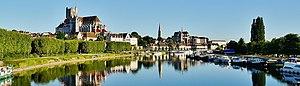
Auxerre Panorama Yonne
Auxerre [osɛʁ] est une commune française située dans le nord-ouest de la région Bourgogne-Franche-Comté, dans le département de l'Yonne, dont elle est le chef-lieu. Également bureau centralisateur de quatre cantons et siège de la communauté d'agglomération de l'Auxerrois, elle comptait 34 634 habitants au dernier recensement en 2017, ce qui en fait la première commune icaunaise et la cinquième commune de Bourgogne-Franche-Comté en nombre d'habitants. Son aire urbaine totalise près de 93 000 habitants la même année. L'unité urbaine d'Auxerre est la 146ᵉ unité urbaine la plus peuplée de France avec 43 000 habitants.